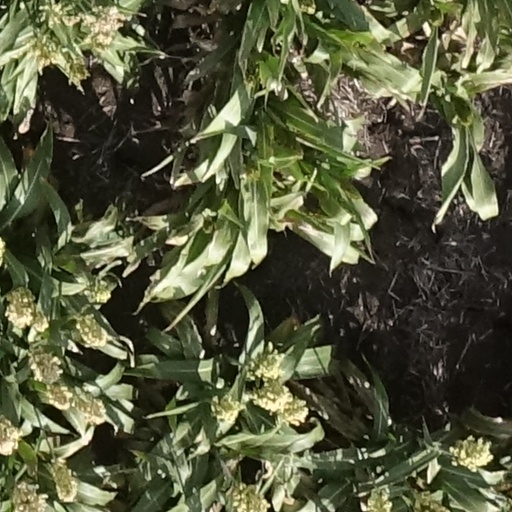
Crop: sorghum